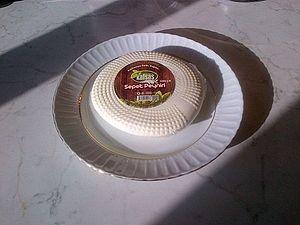
La cuisine turque bénéficie de l'héritage ottoman et est à la charnière des saveurs asiatiques, orientales et méditerranéennes. En effet, la cuisine turque s'est enrichie des migrations des Turcs au cours des siècles, de l'Asie centrale à l'Europe et fut influencée par ses pays voisins. À l'inverse, on trouvera un grand nombre de plats communs avec les gastronomies libanaise, grecque ou arménienne.